Behind the Beat

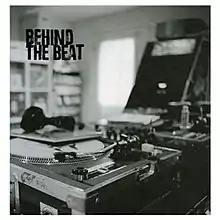

Behind the Beat: Hip Hop Home Studios is a book by Raph (Rafael Rashid) where the home studios of twenty-eight notable American and British hip-hop producers are photographed (such as DJ Premier, J Dilla, Madlib, and DJ Shadow), along with brief descriptions of the producers and their studios. It was published in 2005 by Gingko Press.